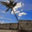
Label: palm_tree